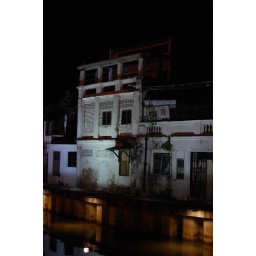
We saw a huge snake swimming in this river shortly after taking this picture.River in Malacca Town, Melaka, Malaysia.